List of birds of North America

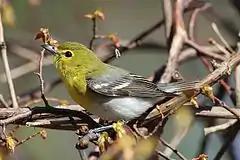
Yellow-throated vireo

Parrots are small to large birds with a characteristic curved beak. Their upper mandibles have slight mobility in the joint with the skull and they have a generally erect stance. All parrots are zygodactyl, having the four toes on each foot placed two at the front and two to the back.